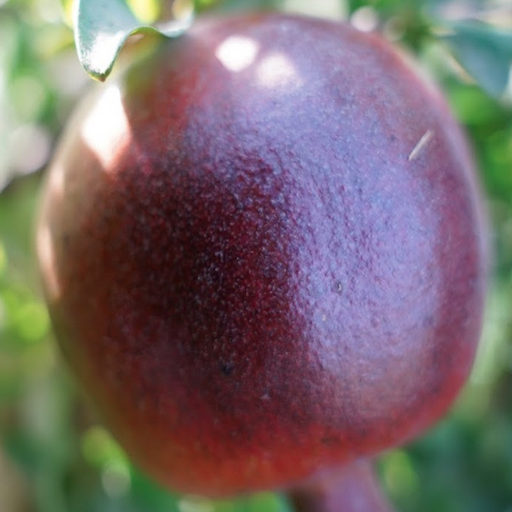
Label: Sunburn